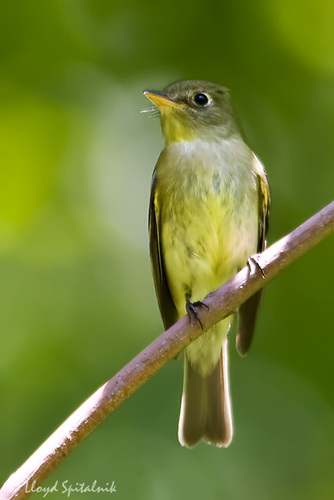
birds belly is yellowish wings are brown with yellow and white in them beek is yellow and head is a brownish color.
this is a bird with a yellow belly, gray breast and a yellow throat.
this bird is green with some white mixed inand has a long, pointy beak.
this bird has a yellow breast, a bright yellow bill, and a dark black eyea small yellow bird with black tinged wings and small black eyes.
this bird has a pointed bill, yellow belly with black tarsus and feet.
this bird has wings that are black and has a yellow bellya small bird with a yellow belly and black feet and eyes.
a tiny bird color green and brown with big eyes and straight beak.
this bird is yellow with black and has a very short beak.
Species: Yellow Bellied Flycatcher